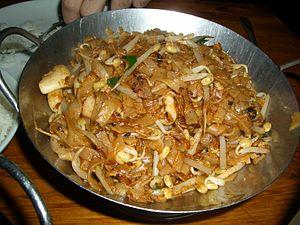
La cuisine malaisienne est issue de la fusion d'influences locales, indiennes, javanaises et chinoises pour l'essentiel, mais auxquelles s'ajoutent des influences de groupes ethniques locaux de Sabah et Sarawak, des Orang Asli comme des Peranakan. Sans oublier l'influence des expatriés et l'apport des migrations antérieures et de l'apport colonial, qui amènent à la cuisine malaise des touches britanniques, portugaises, hollandaises ou thaïes.